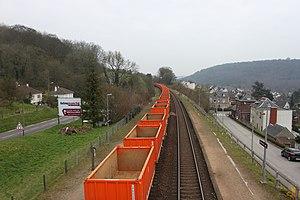
Ligne de MALAUNAY à DIEPPE, gare de Montville(76), train de wagons porte bennes ( tractés par les machines Vossloh G 1206 COLAS RAIL n°10 et 13 ) à destination de Rouxmesnil-Bouteilles (via Dieppe), afin d'y charger de la terre, pour l'aménagement du quartier Flaubert à Rouen .
Montville est une commune française située dans le département de la Seine-Maritime en région Normandie.